Keavy Lynch

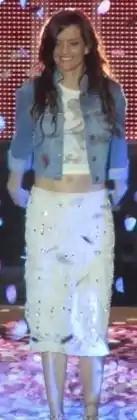
Keavy Lynch performing in Manchester as part of B*Witched's The Big Reunion arena tour.

Keavy-Jane Elizabeth Annie Lynch (born 15 December 1979) is an Irish singer. She is best known for being a member of the girl group B*Witched, of which her twin sister, Edele, is also a member.